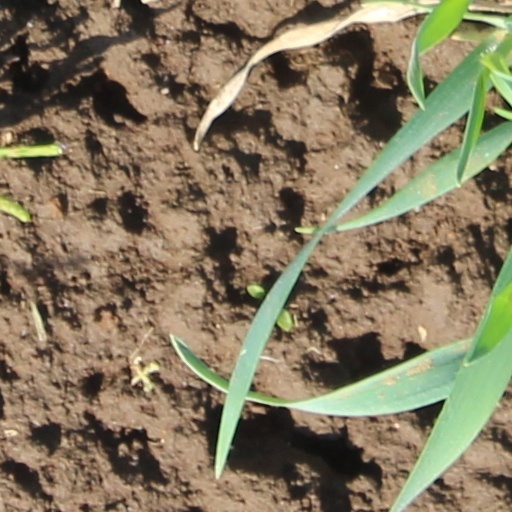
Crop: wheat